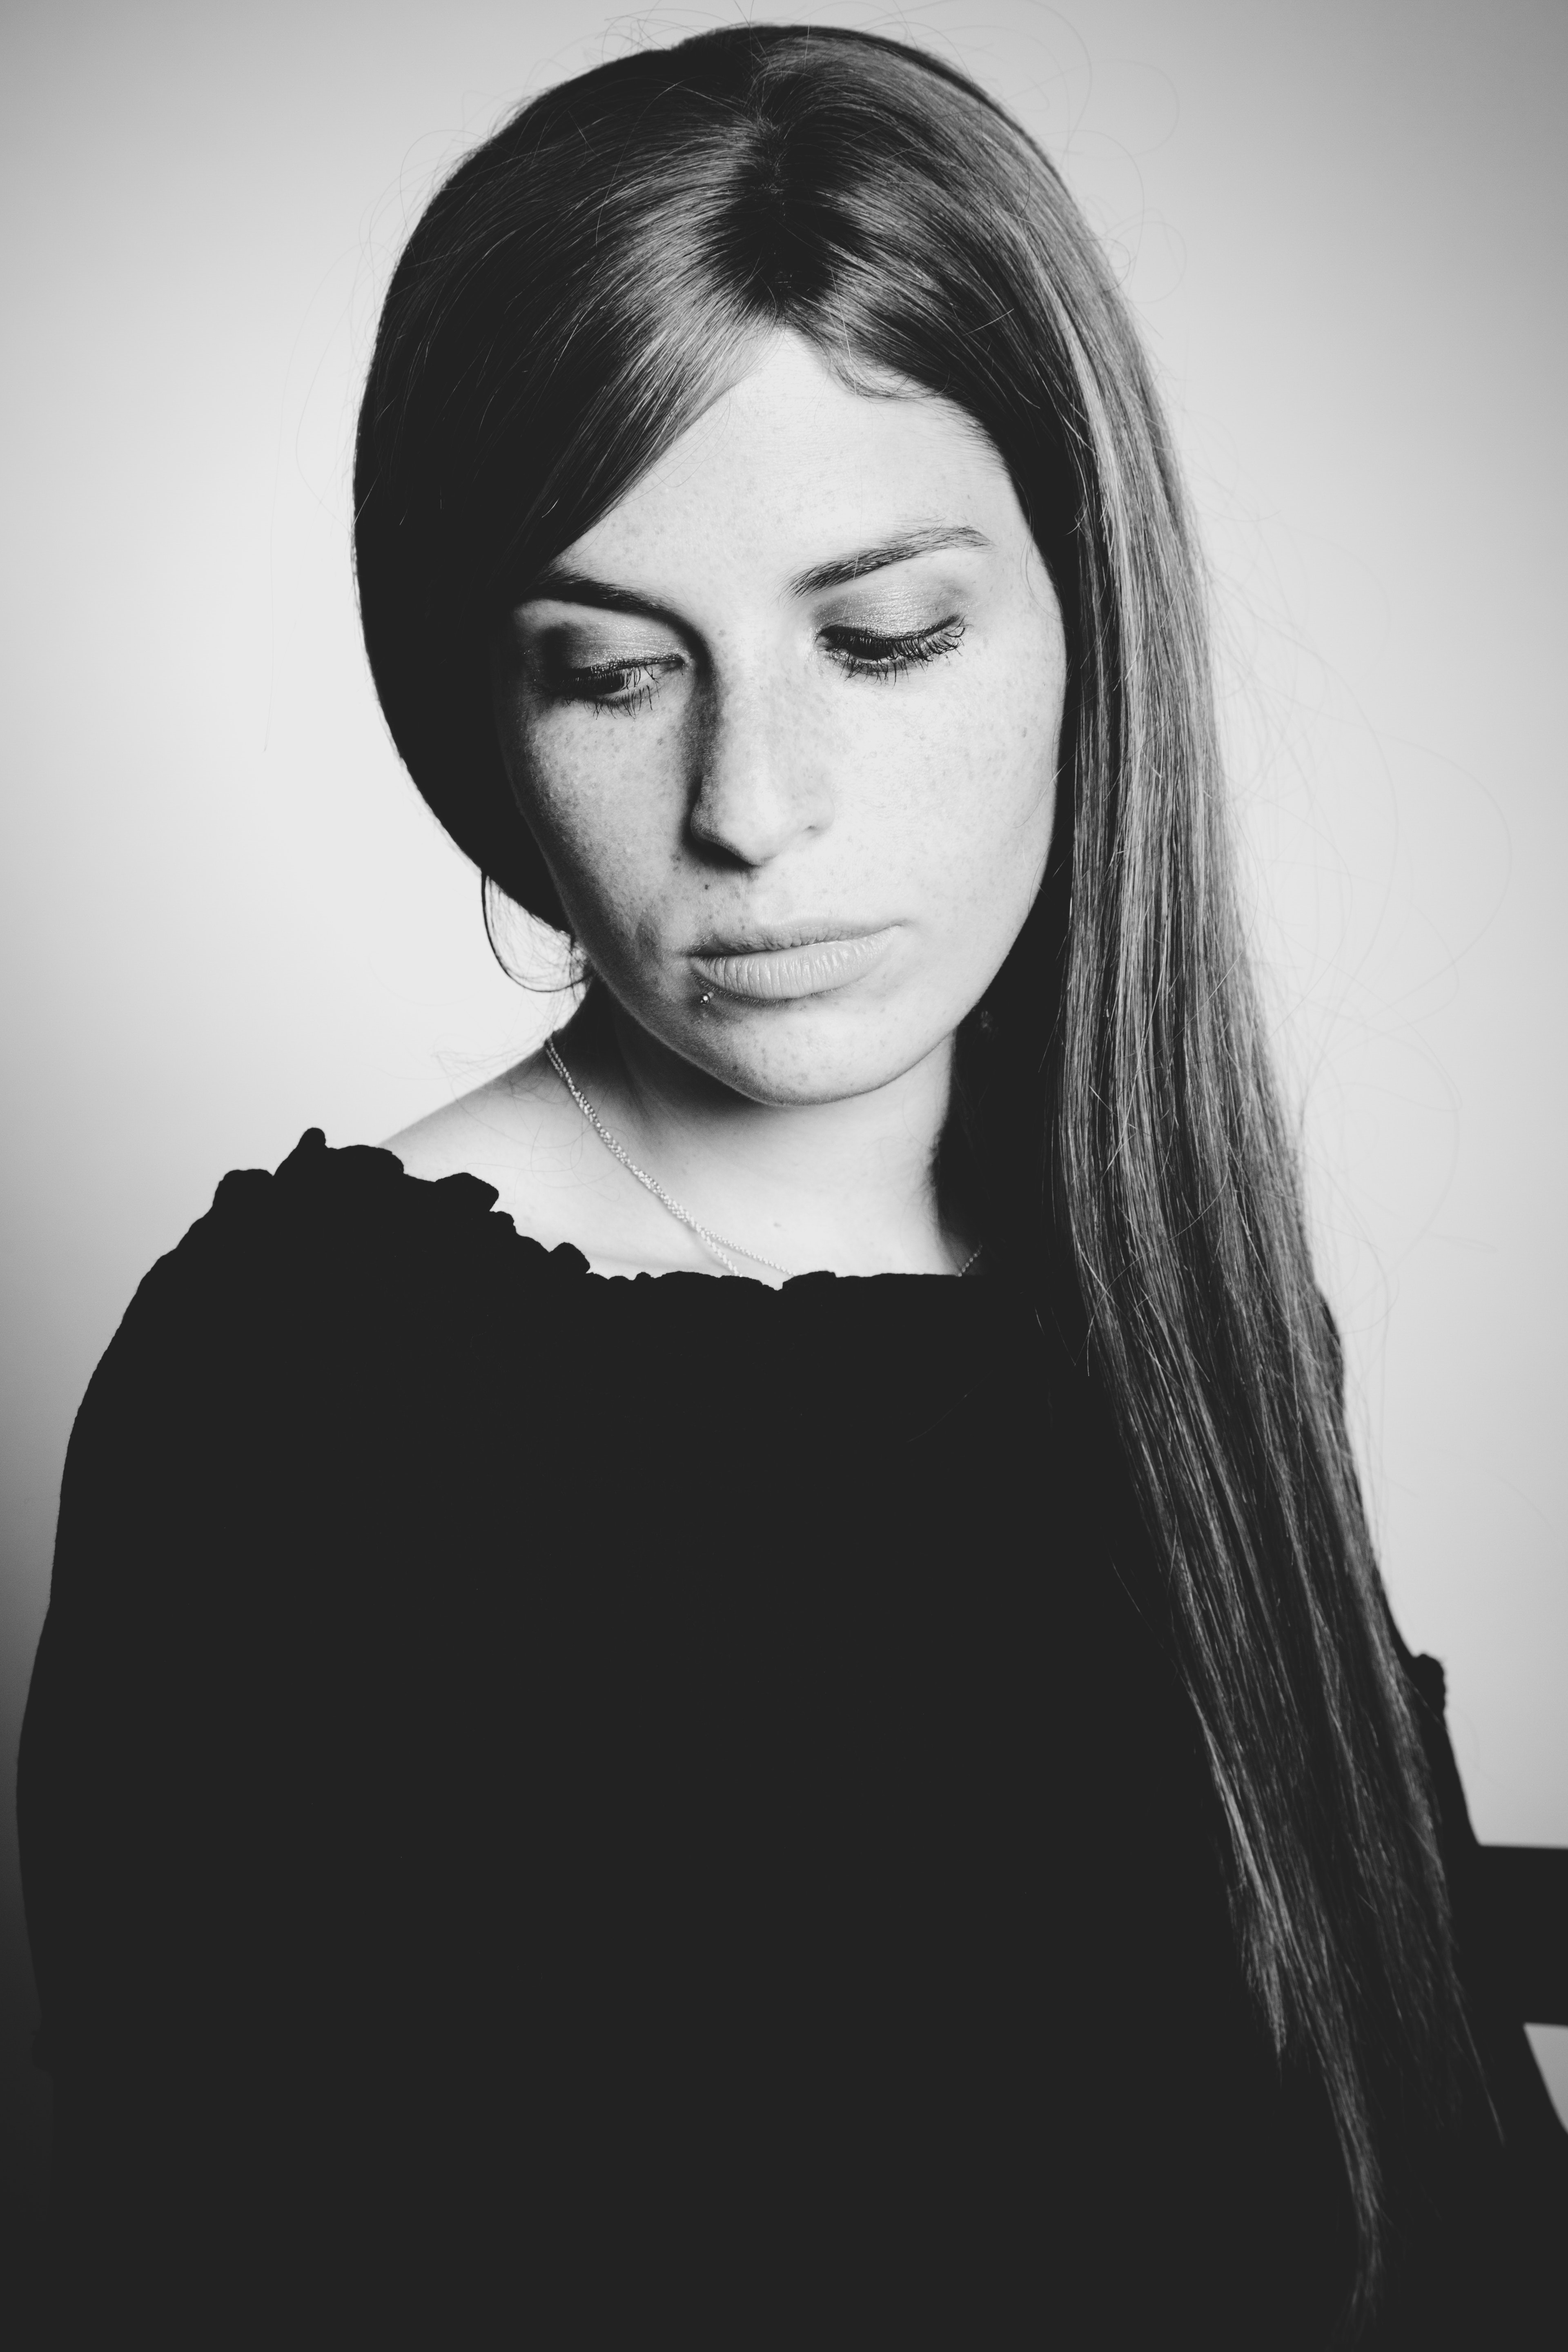
hair, face, black, eyebrow, lip, hairstyle, beauty, black and white, head, chin, forehead, long hair, portrait, black hair, monochrome, eye, cheek, neck, photo shoot, photography, monochrome photography, portrait photography, model, jaw, style, bob cut, eyelash